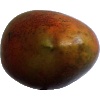
Label: Mango Red 1